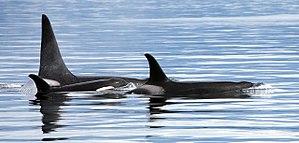
Le parc national de Glacier Bay est un parc national situé en Alaska aux États-Unis d'Amérique.